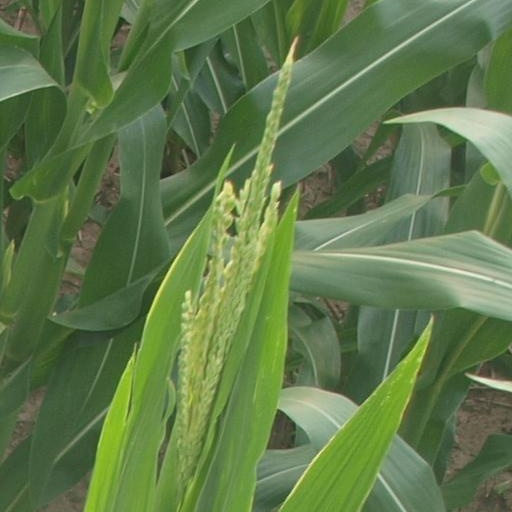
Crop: maize; corn